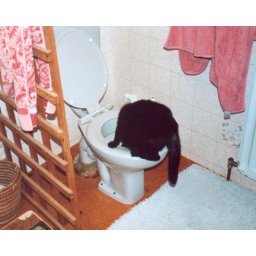
But it was nowhere near as good as the big water dish in the bathroom ...